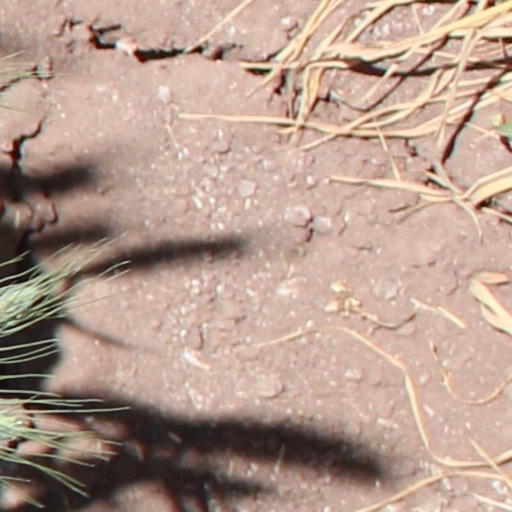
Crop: wheat